Lisa Nemec

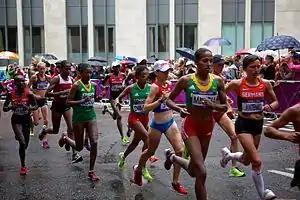
Lisa Stublić (center of the group, wearing a white cap) in the marathon race at the 2012 Olympics

On April 10, 2011, less than a month after placing fourth at the City-Pier-City Loop half marathon in The Hague with a new national record, Stublić competed at the Linz Marathon. She won her second marathon race, clocking 2:30:46, ten minutes ahead of the rest of the women's field, and nearly three minutes faster than her previous personal best and national record. Her time qualified her for the 2012 Summer Olympics, making her the first Croatian marathon runner ever to qualify for the Olympic Games.